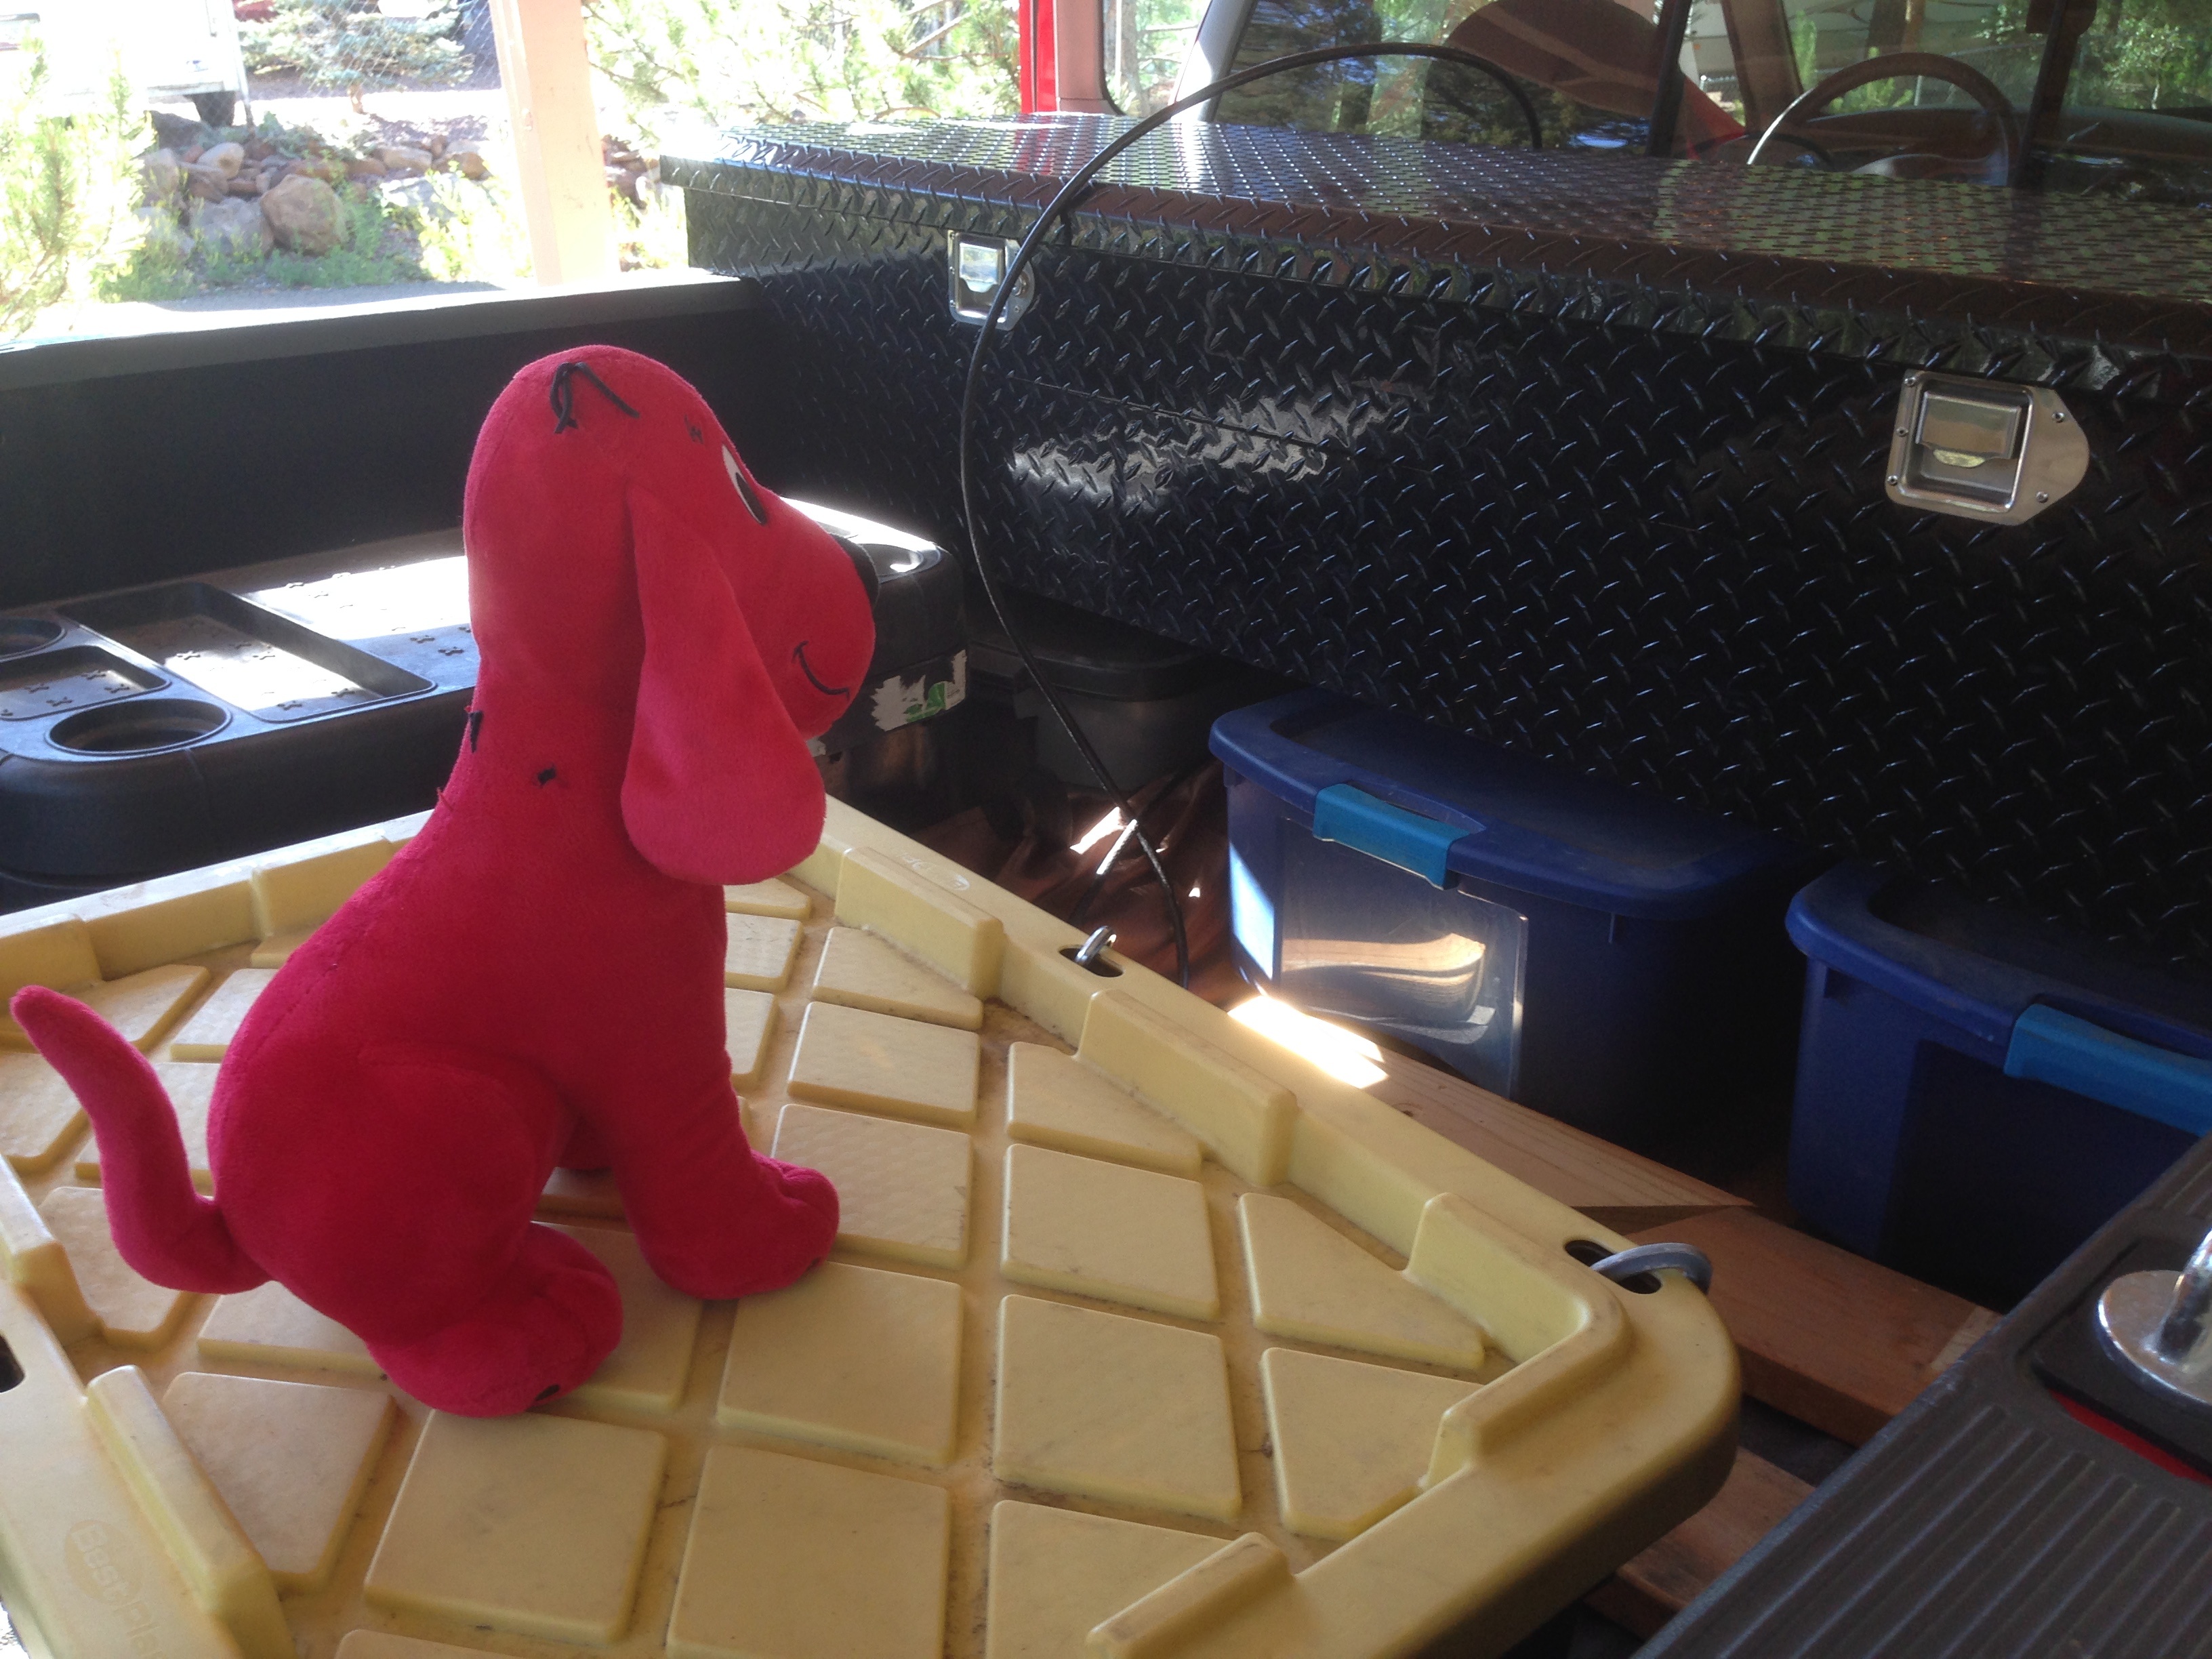
vehicle